Rennes University Hospital

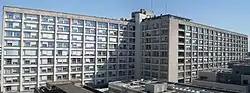
Main building of the Hospital Pontchaillou

The Rennes University Hospital ( or CHU Rennes) is a university hospital in Rennes in France. It employs 7,700 people and processes nearly 1,500 hospitalisations per day. It was the second largest employer in the Rennes region. It is one of 42 French hospital equipped with the da Vinci Surgical System.